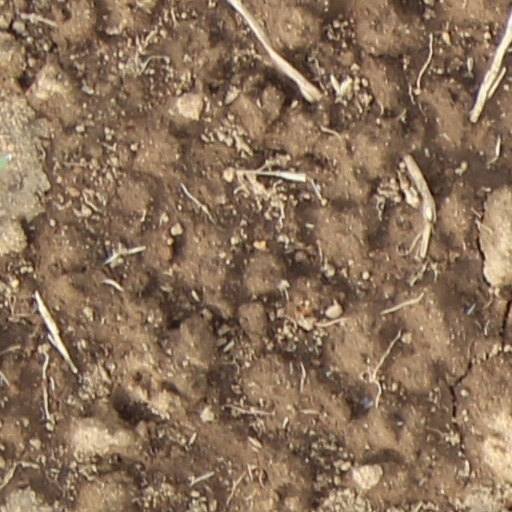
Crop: wheat